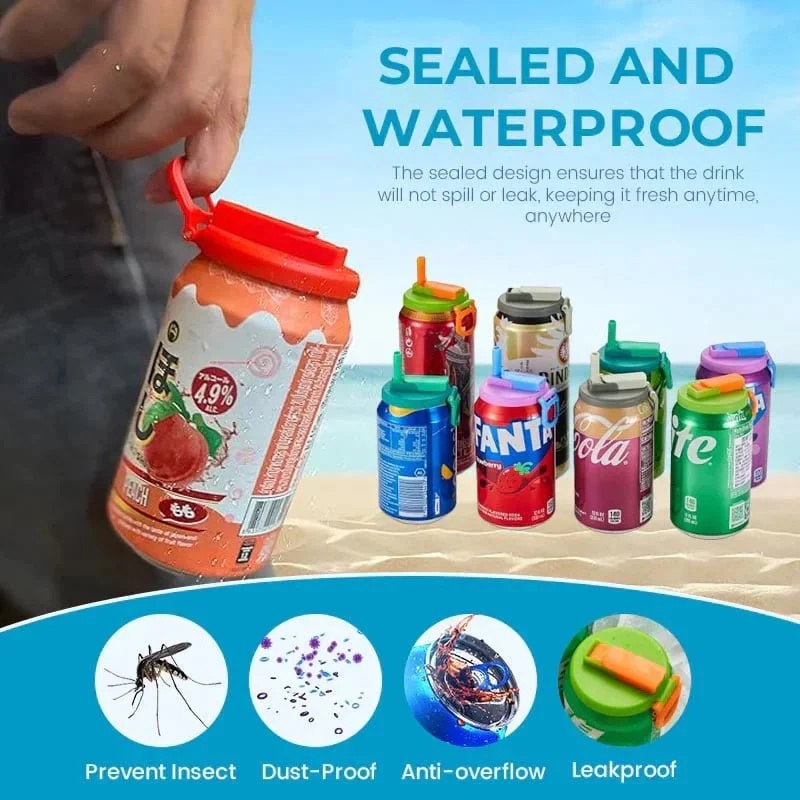
Deksel met rietje voor blikjes drinken
Nooit meer morsen en morsen! Mors je vaak drankjes, verliezen ze hun bruis of trekken ze insecten aan als je ze open laat staan? Als dat zo is, is dat frustrerend. Of je nu picknickt, aan je bureau werkt of je kinderen ziet spelen, je zorgen maken dat je limonade omvalt of dat er een insect in terechtkomt kan het moment verpesten. Bovendien verliezen geopende blikjes snel koolzuur, waardoor je drankje plat en onaantrekkelijk wordt. Maar dat is nu verleden tijd! De - deksel met rietje voor drankblikjes - past stevig op drankblikjes en zorgt voor een waterdichte afsluiting waardoor je drankje fris, morsvrij en hygiënisch blijft. Het geïntegreerde rietje maakt het nippen van je drankje moeiteloos - geen gemors of geknoei - en de felle kleuren helpen je je drankje te onthouden op feestjes of familiebijeenkomsten. Stel je voor dat je aan een zonnige picknicktafel zit met een licht briesje in de lucht en je drankjes veilig afgedekt - niet morsen, geen insecten! Wat maakt CanTop anders? ✔️ Gemakkelijk drinken CanTop heeft geïntegreerde rietjes waarmee het drinken van uw favoriete dranken een fluitje van een cent wordt! Ideaal voor op kantoor of thuis: je kunt comfortabel drinken terwijl je achter je computer werkt - je hoeft je hoofd niet op te tillen! ✔️ Veilig nippen voor kinderen De CanTop-deksels zijn ontwikkeld met uw gezin in gedachten. Ze beschermen drankjes van kinderen tegen vervuiling en voorkomen morsen. Geniet van de gemoedsrust dat je kleintjes veilig kunnen nippen! ✔️ Voorkomt het binnendringen van bacteriën Het gesloten ontwerp van voorkomt effectief dat bacteriën in de lucht de drank binnendringen. Dit maakt het bijzonder geschikt voor gebruik buitenshuis en houdt de drank hygiënisch. ✔️ Herbruikbaar & milieuvriendelijk Weg met plastic voor eenmalig gebruik met onze herbruikbare siliconen rietjesdeksels! Ze houden je drankjes vers en voorkomen lekken, waardoor ze perfect zijn voor frisdrank, bier en andere drankjes in blik. Geniet van je favoriete drankjes en red de planeet!
Brand: Manova
Category: Home & Garden > Kitchen & Dining > Barware > Bottle Caps > Flip-Top Bottle Caps